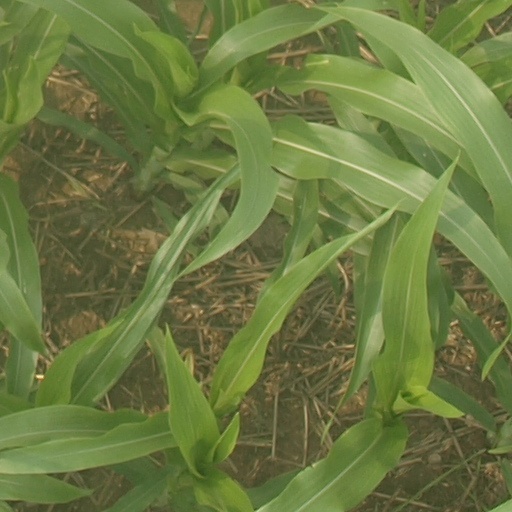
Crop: maize; corn